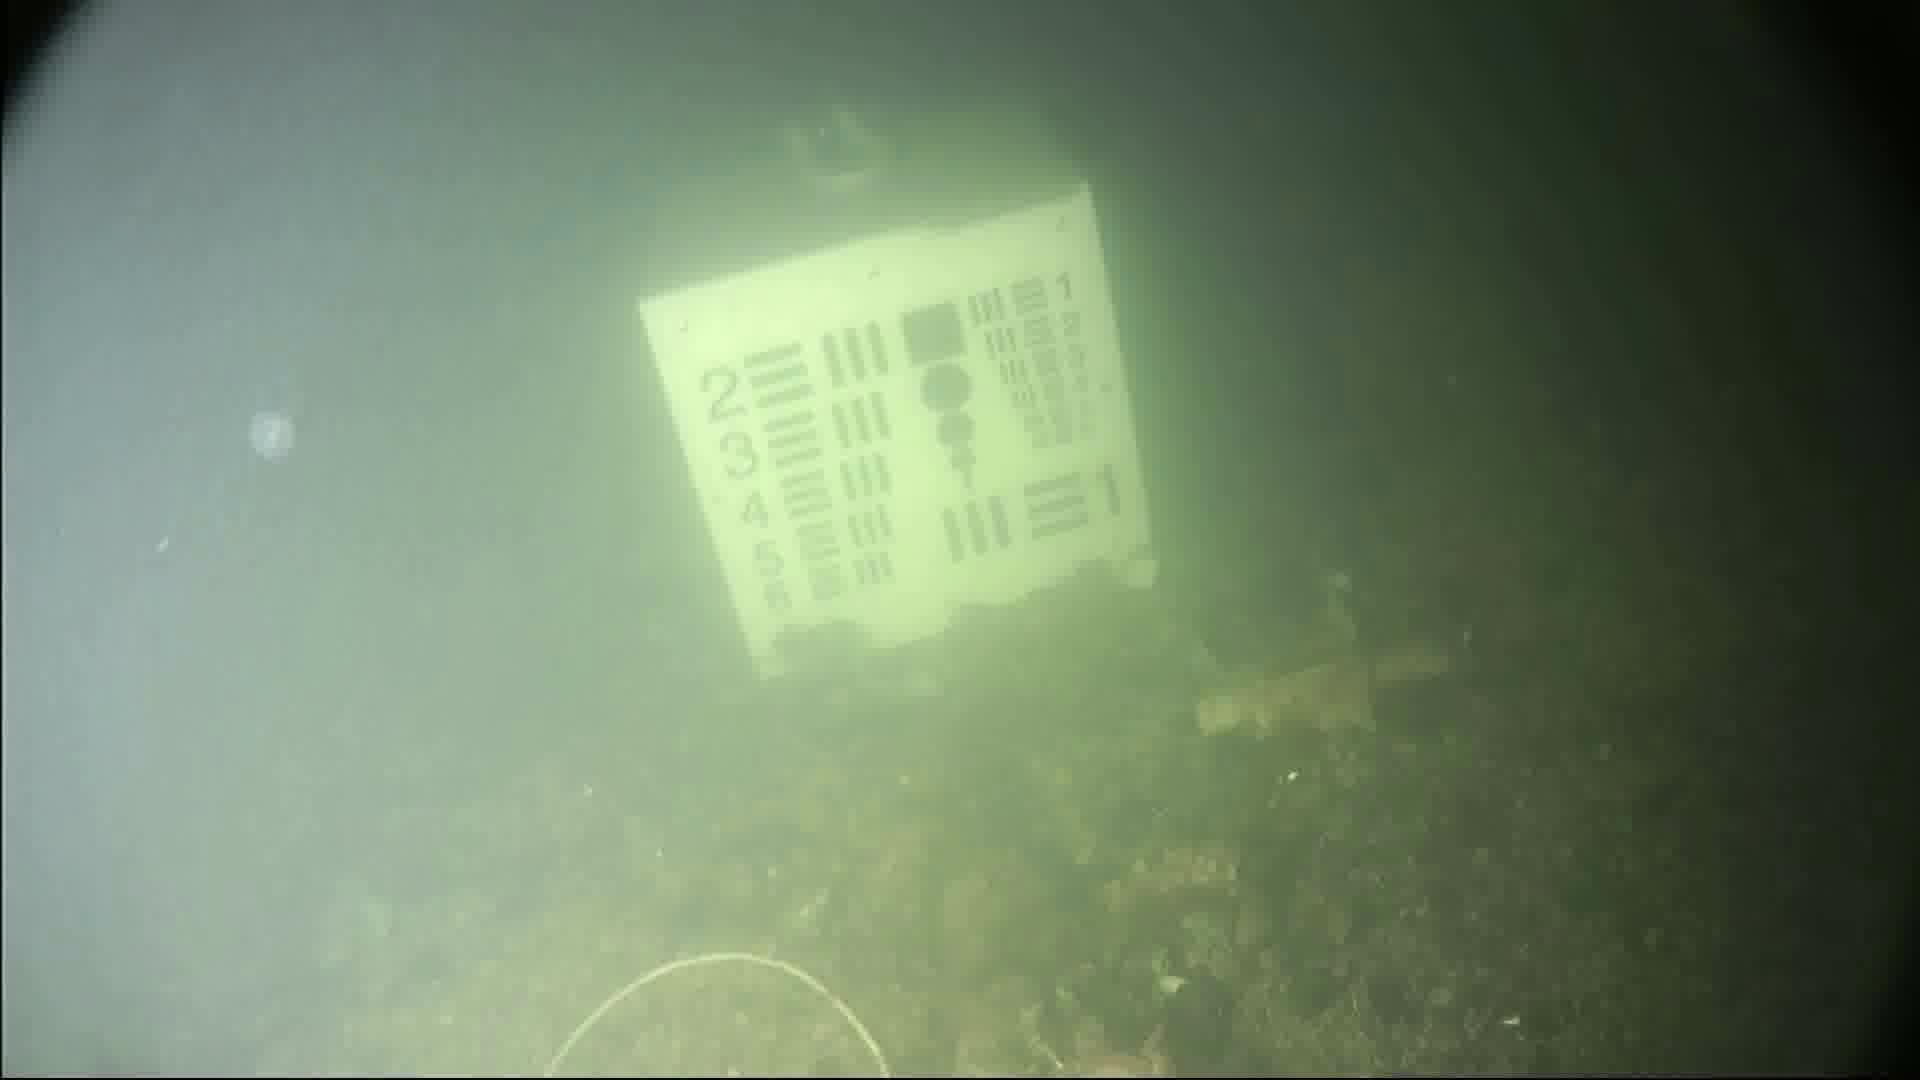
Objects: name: crab
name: jellyfish